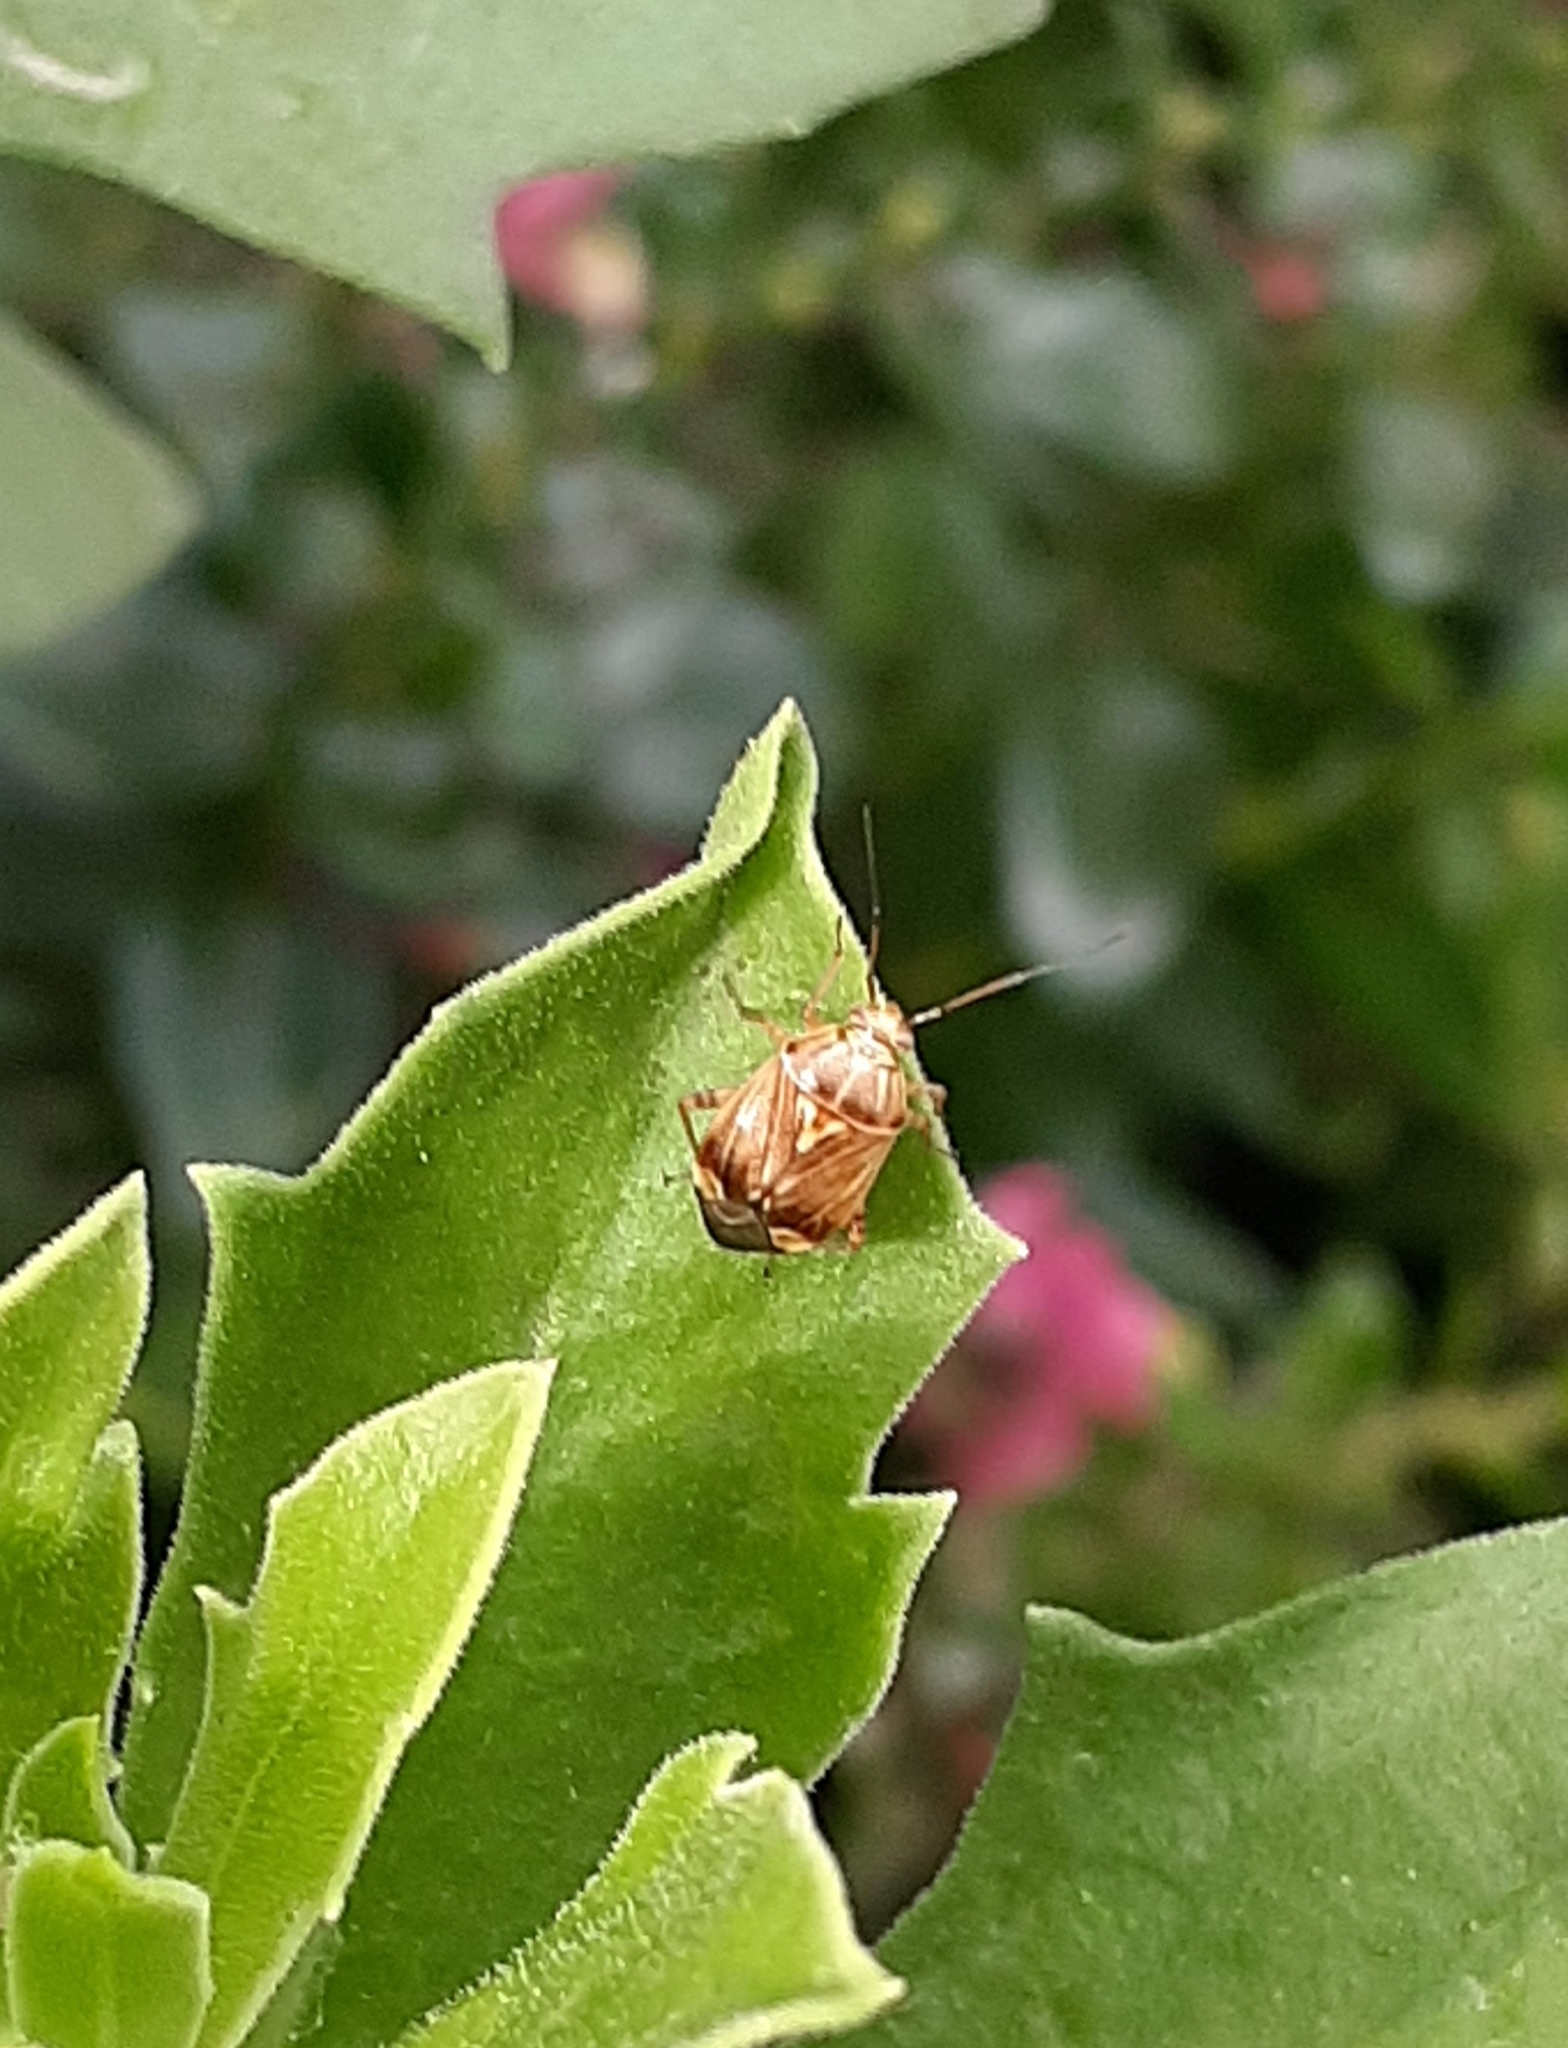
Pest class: lygus_bug